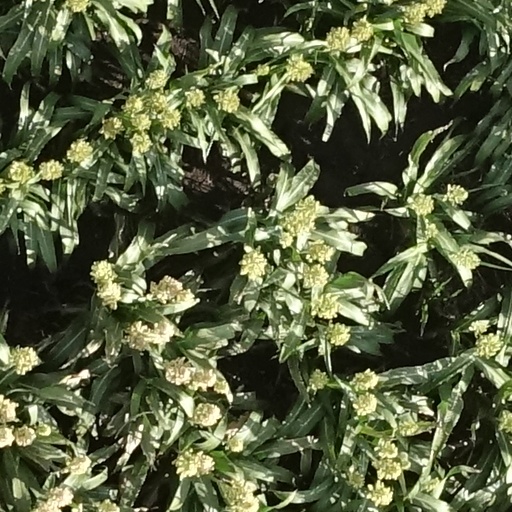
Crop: sorghum